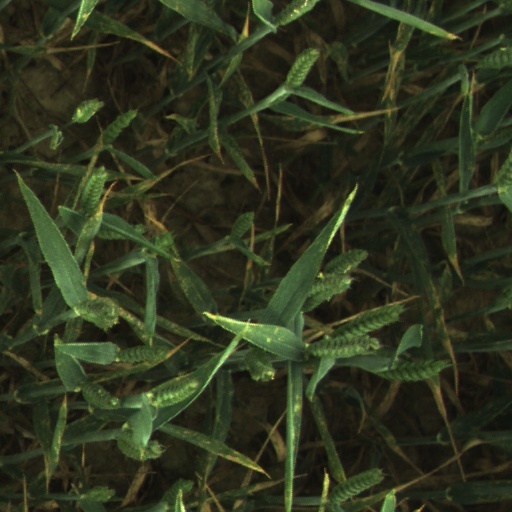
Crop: wheat